Cotton Tree Drive

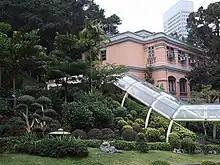
The Cotton Tree Drive Marriage Registry in December 2007, located at No. 19 Cotton Tree Drive, is housed in the former Rawlinson House of Old Victoria Barracks, now within Hong Kong Park. It is a Grade II historic building.

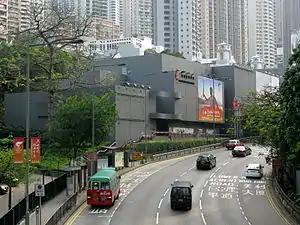
Hong Kong Squash Centre along Cotton Tree Drive in April 2008.

Cotton Tree Drive is a road running from Central to Mid-Levels, Hong Kong Island, Hong Kong.